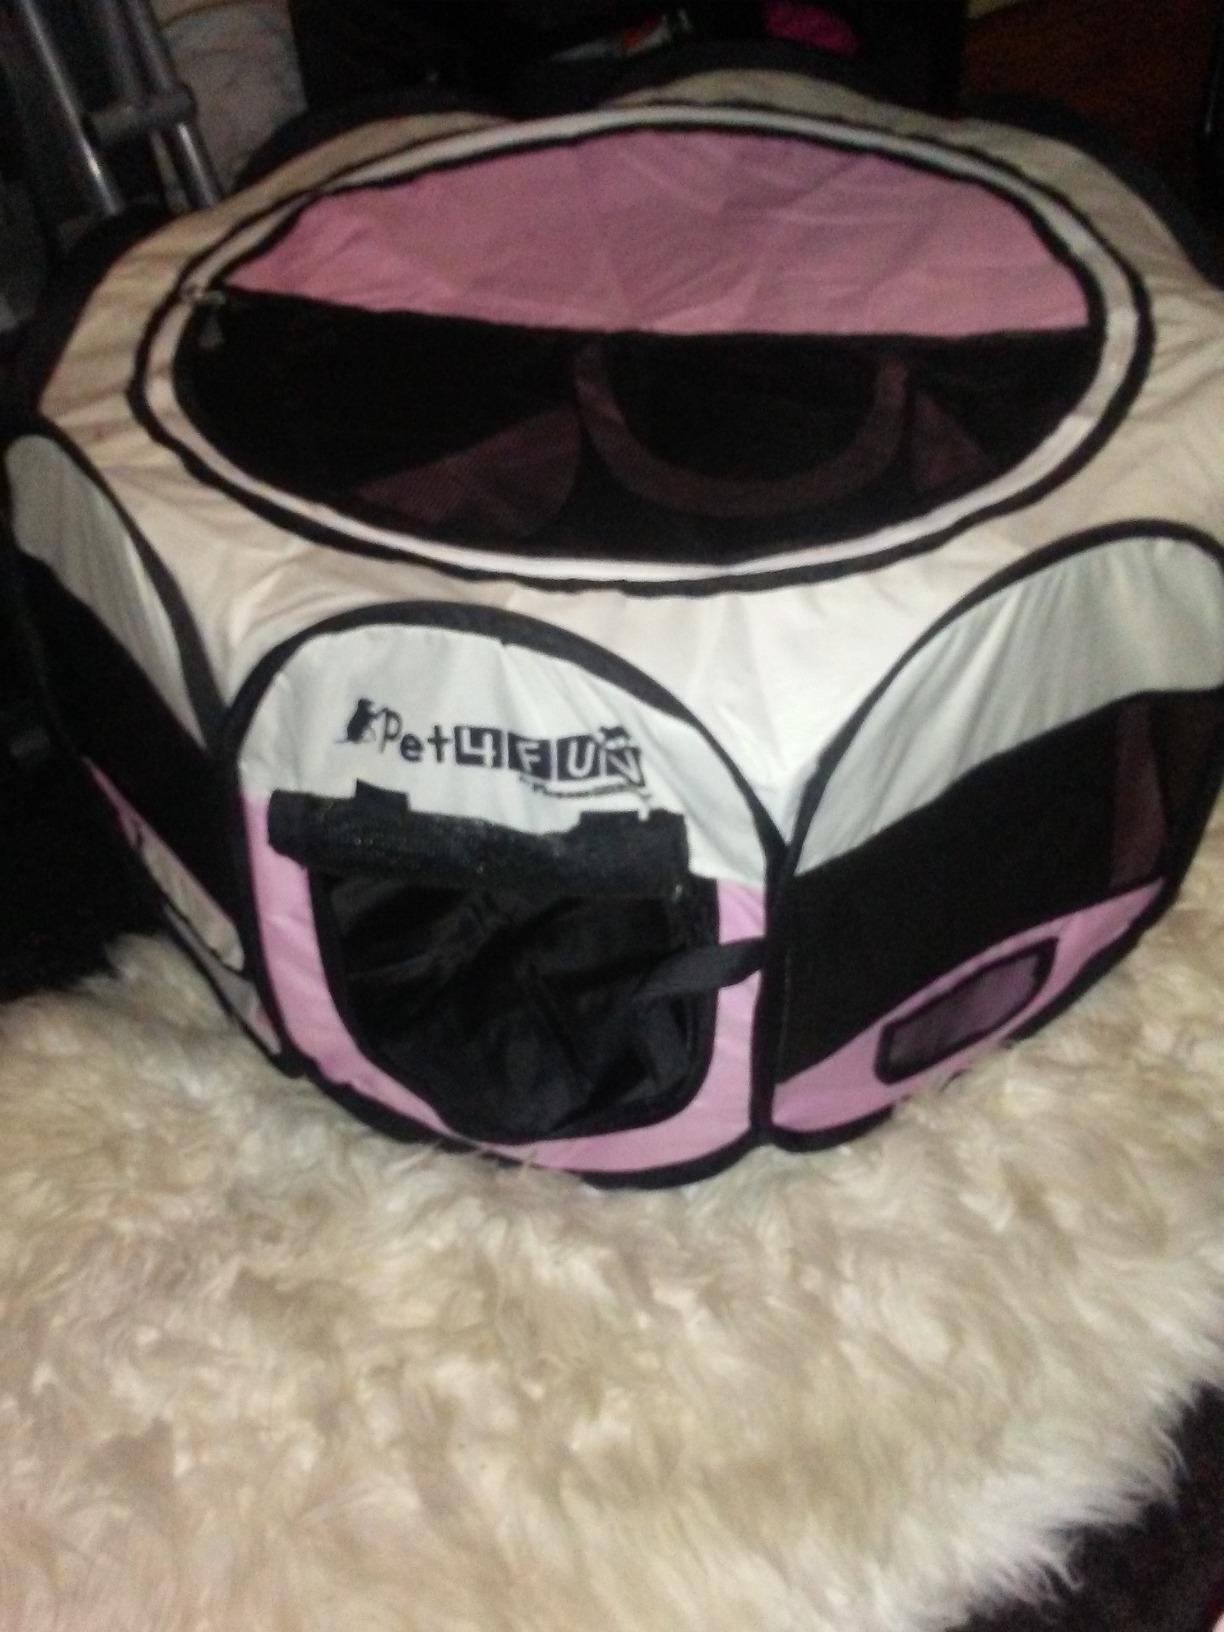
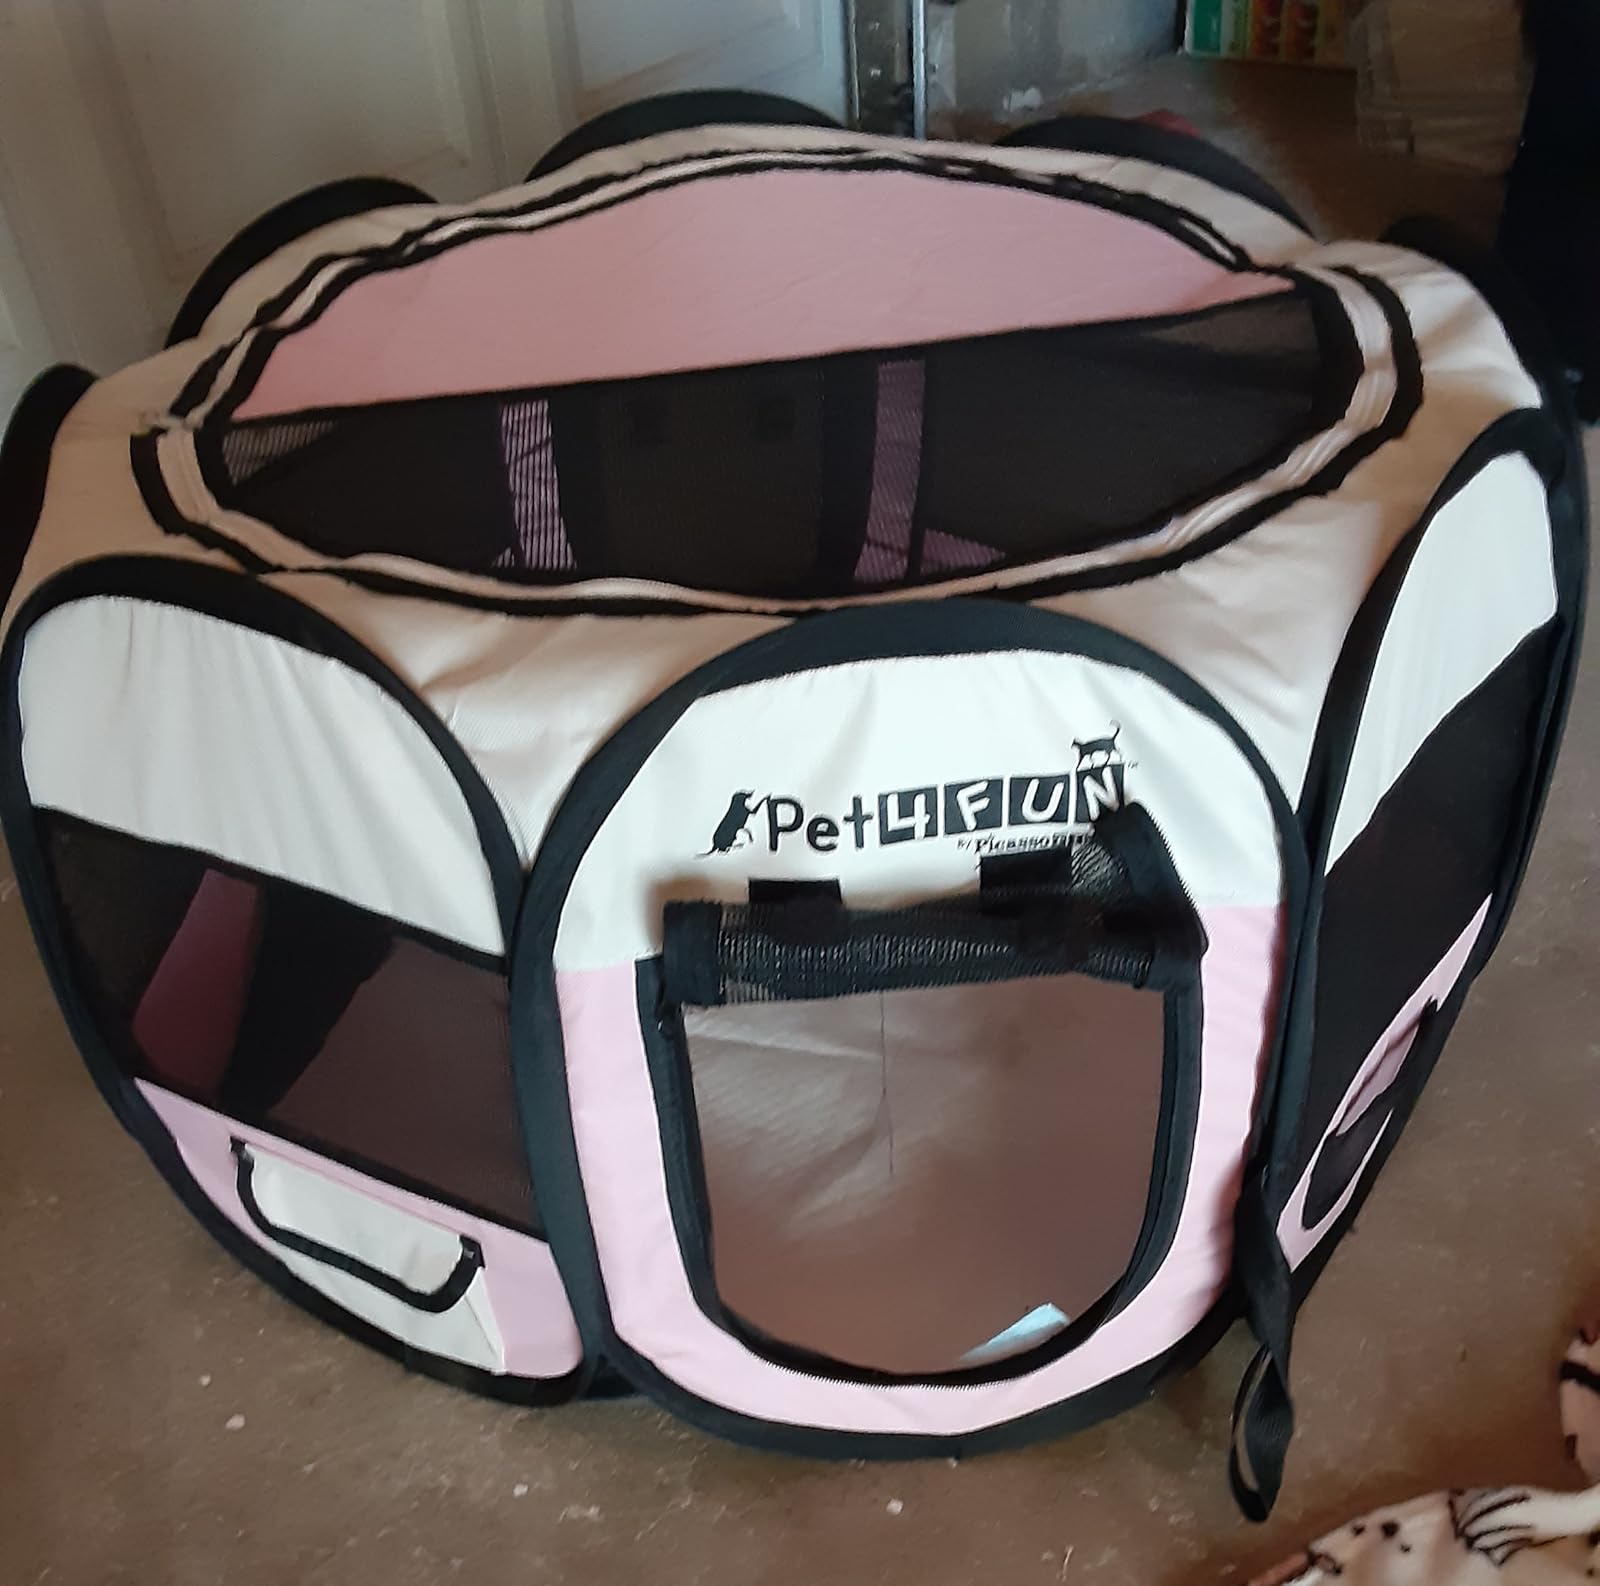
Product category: items_kennel
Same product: yes